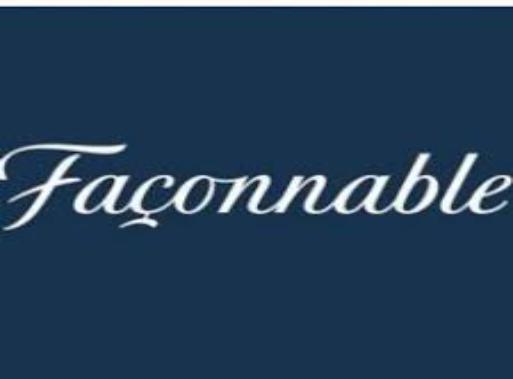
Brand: Faconnable
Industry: Clothes